DJ Disciple

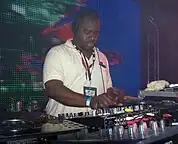

In 2008 Disciple had success doing his own Next Level Party events in Brooklyn, New York with a mixture of Poetry. Guests included The Martinez Brothers, Wunmi, Ursula Rucker, Last Poets Abiodun Oyewole, and the local community of DJs. Disciple filmed The Next Level Party Documentary as a seven-part series made online via YouTube. While taking a break from traveling and producing music in 2012 Disciple was still able to make appearances at Cielo, Sullivan Rooms, Bar 13, Coney Island, Fort Greene Park Festival and maintain his residencies at Le Souk and his own party Release. Release, located at Sapphire Lounge had Disciple play with Deep house maestroes Hex Hector, John Benitez, Dj Spinna, DJ Suki, and Duce Martinez, amongst others. When Hurricane Sandy hit last year Release held the event that was able to give goods, food and clothing to those hit hardest.